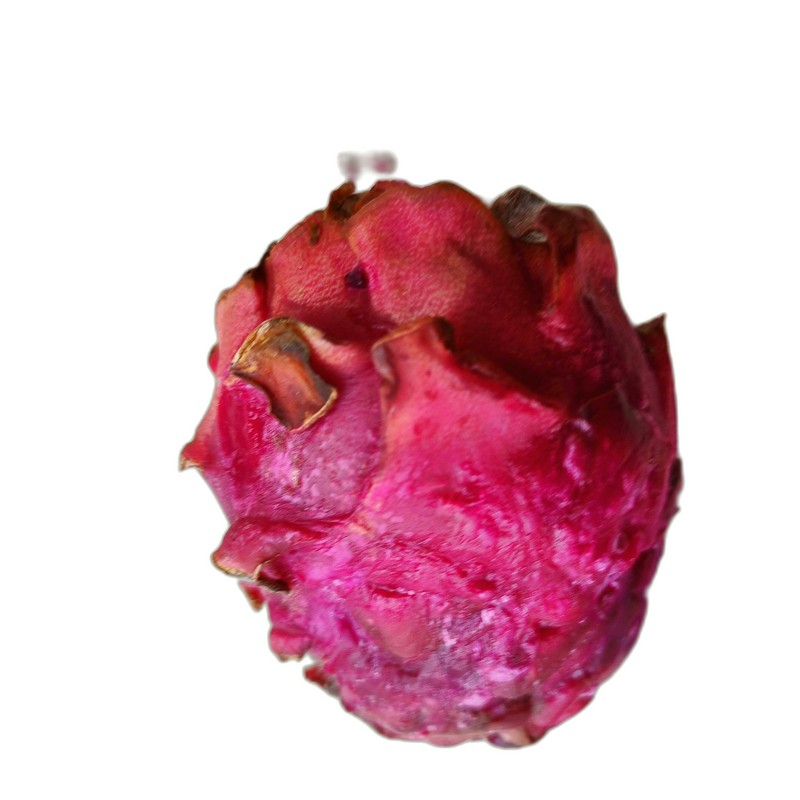
Label: Defect Dragon Fruit